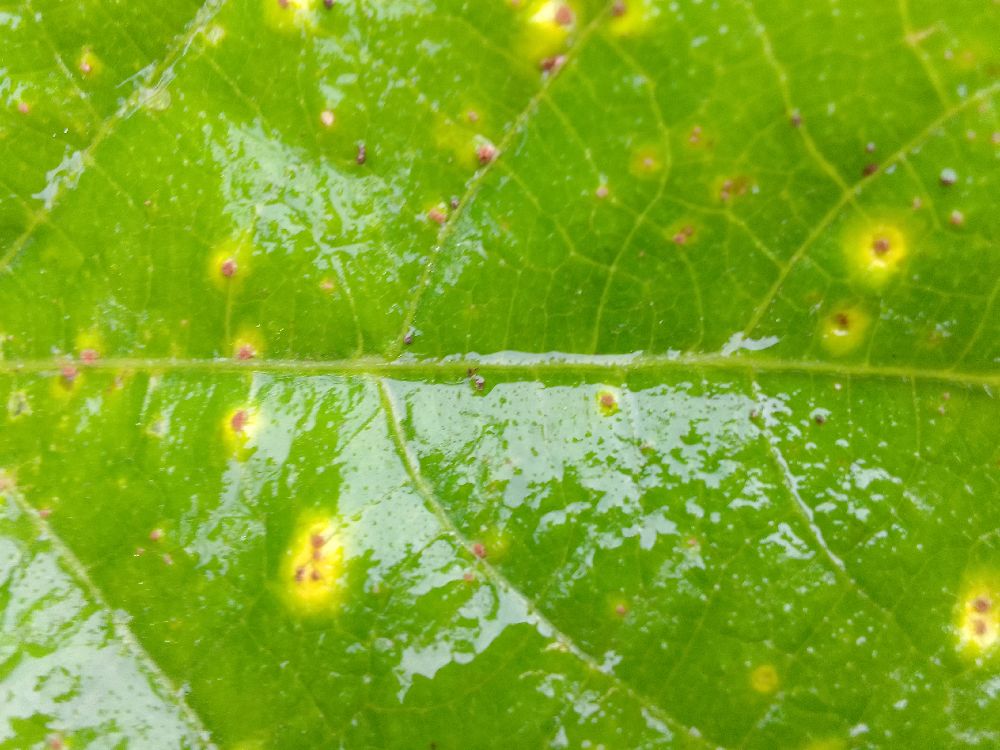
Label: rust